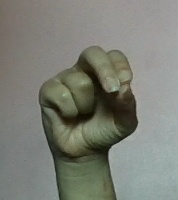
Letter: gaaf